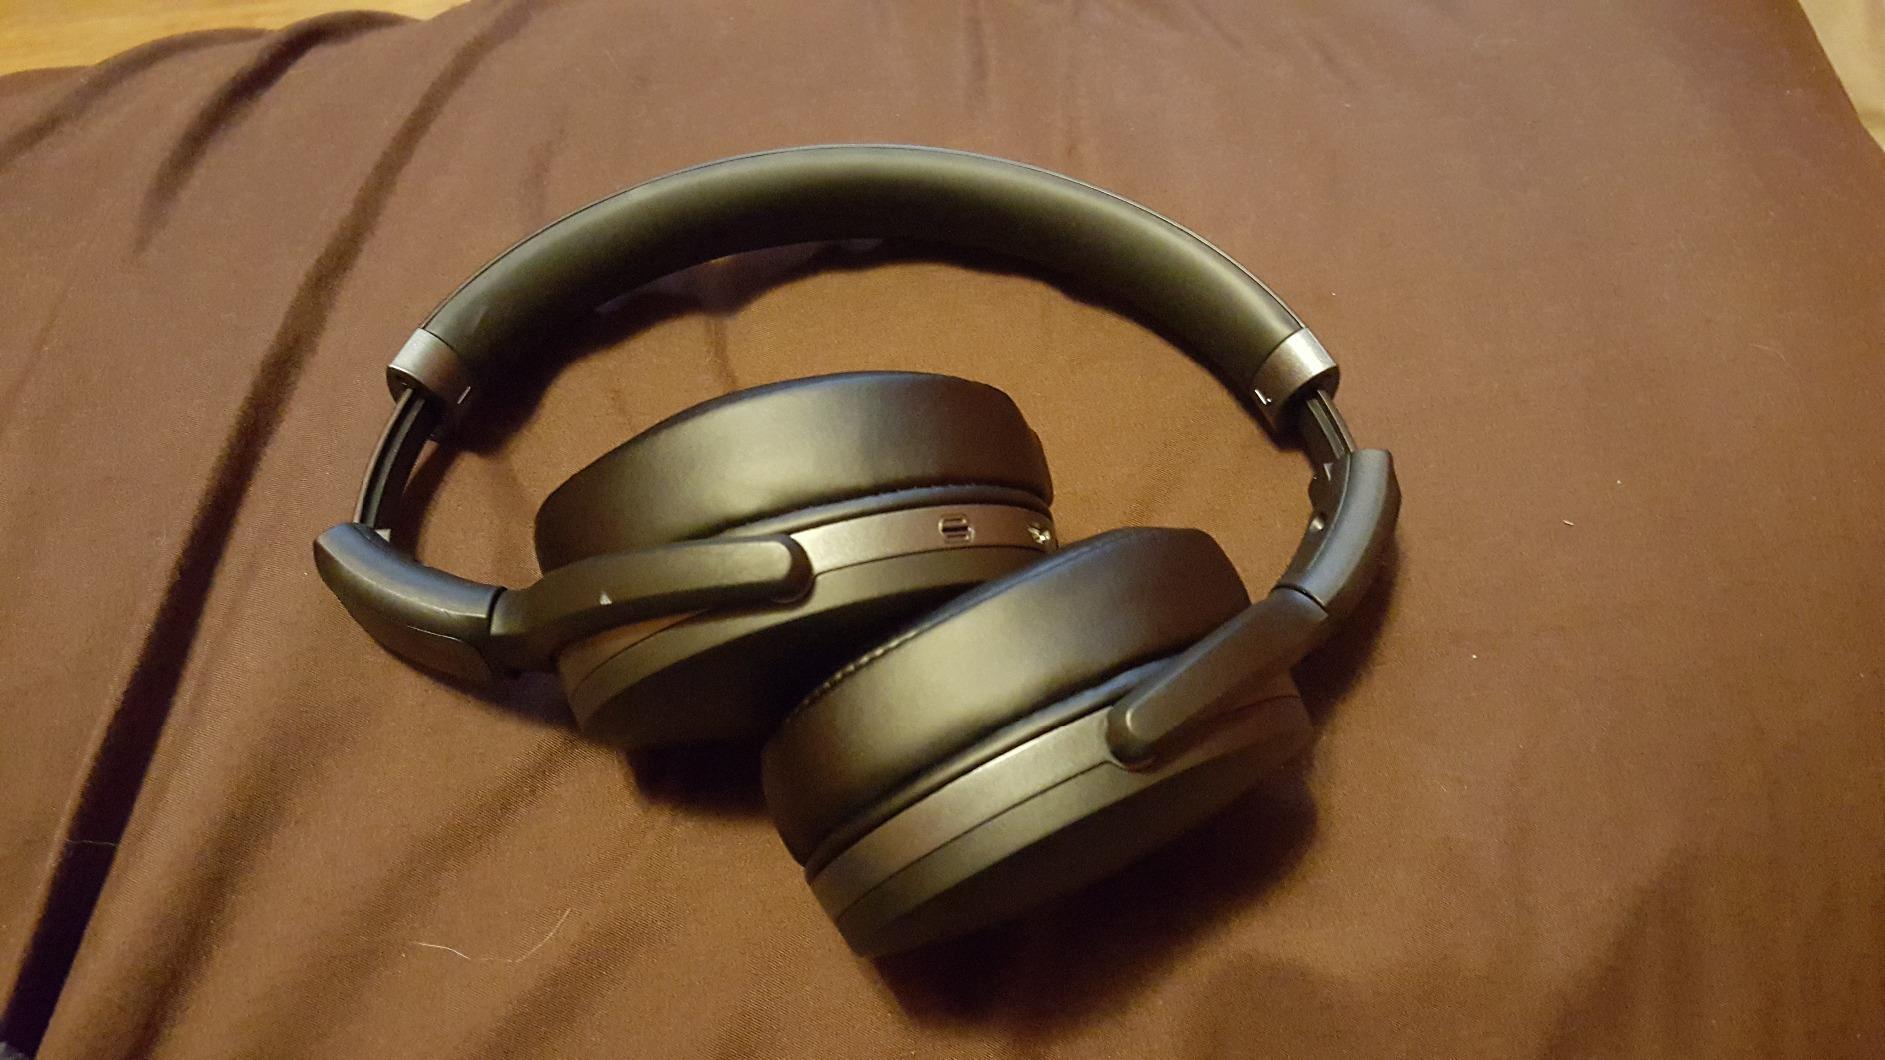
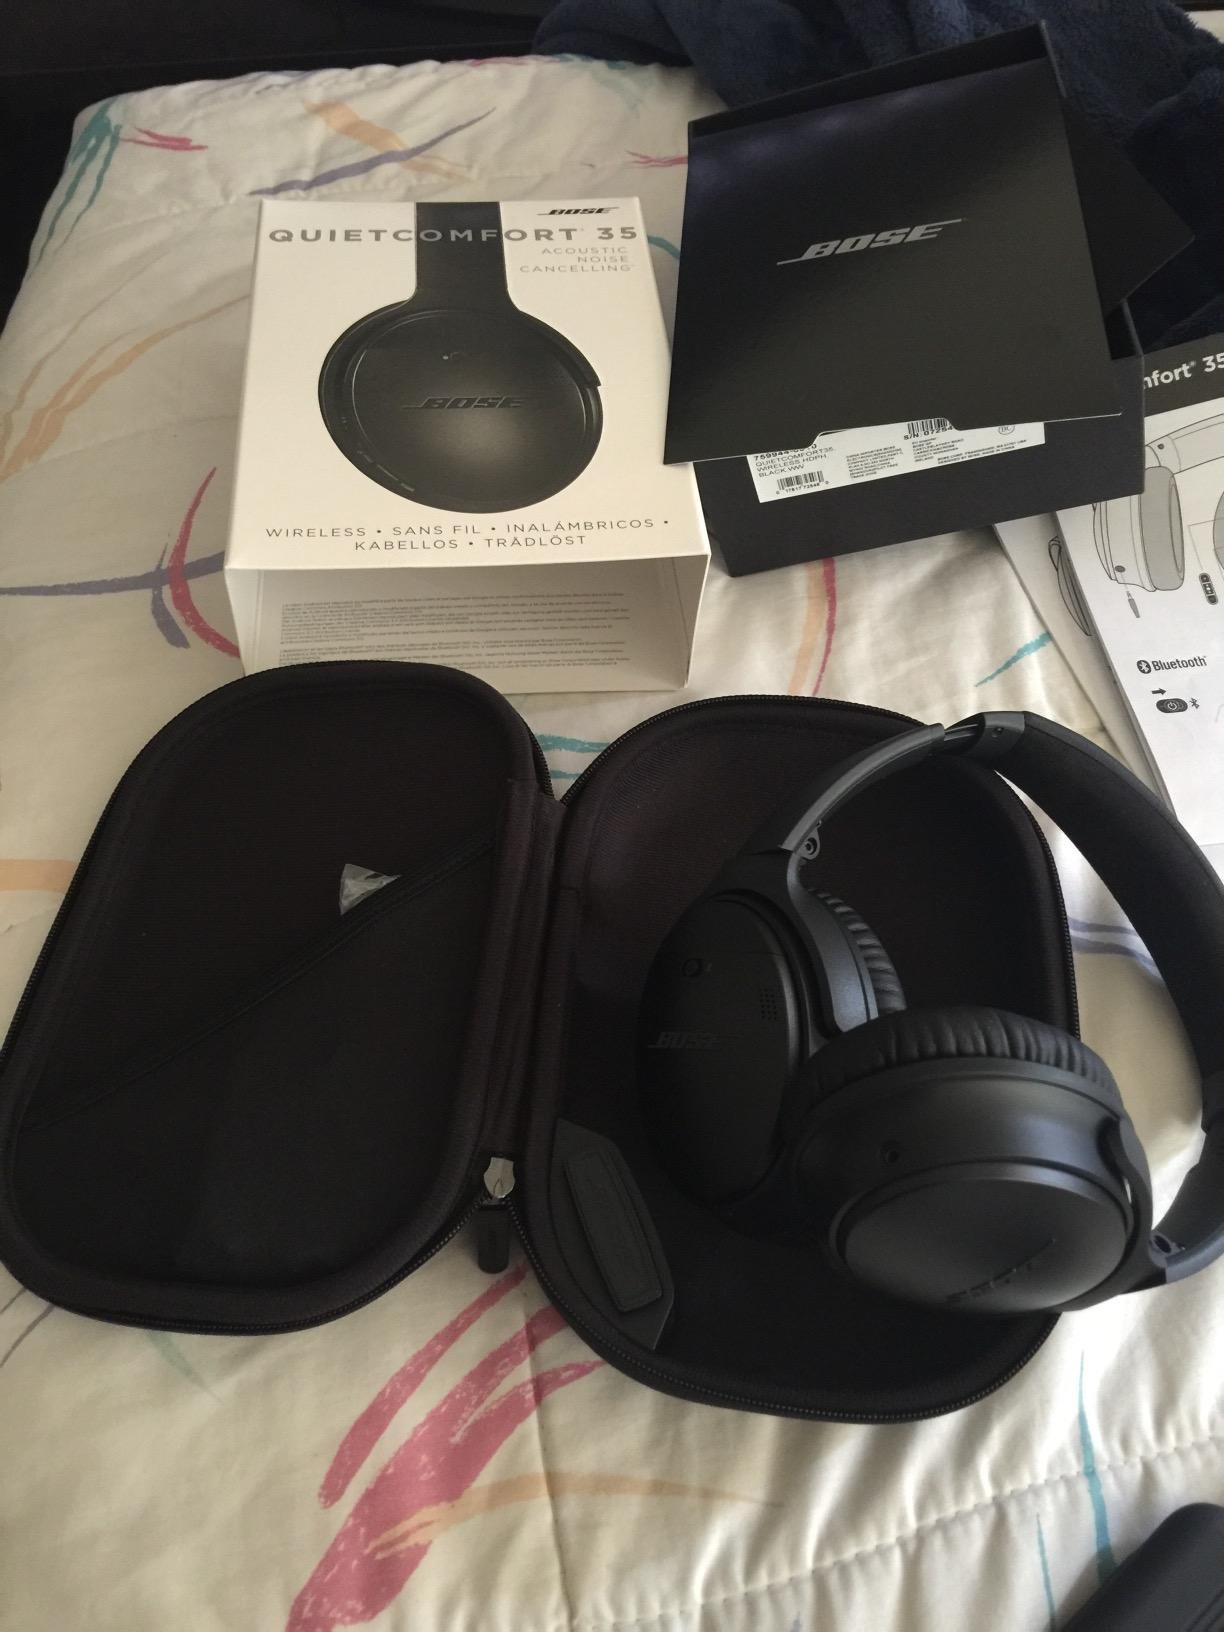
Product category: headphones
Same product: no